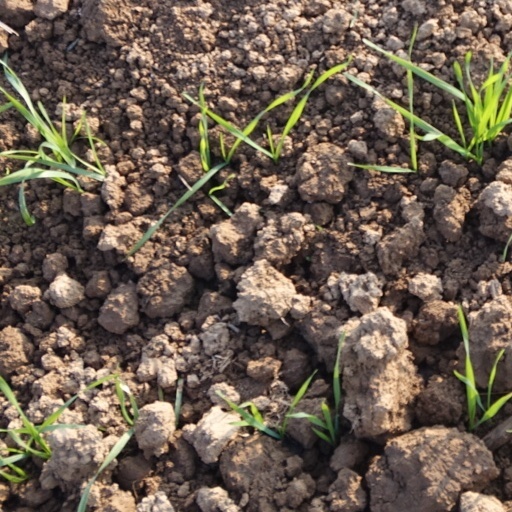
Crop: wheat